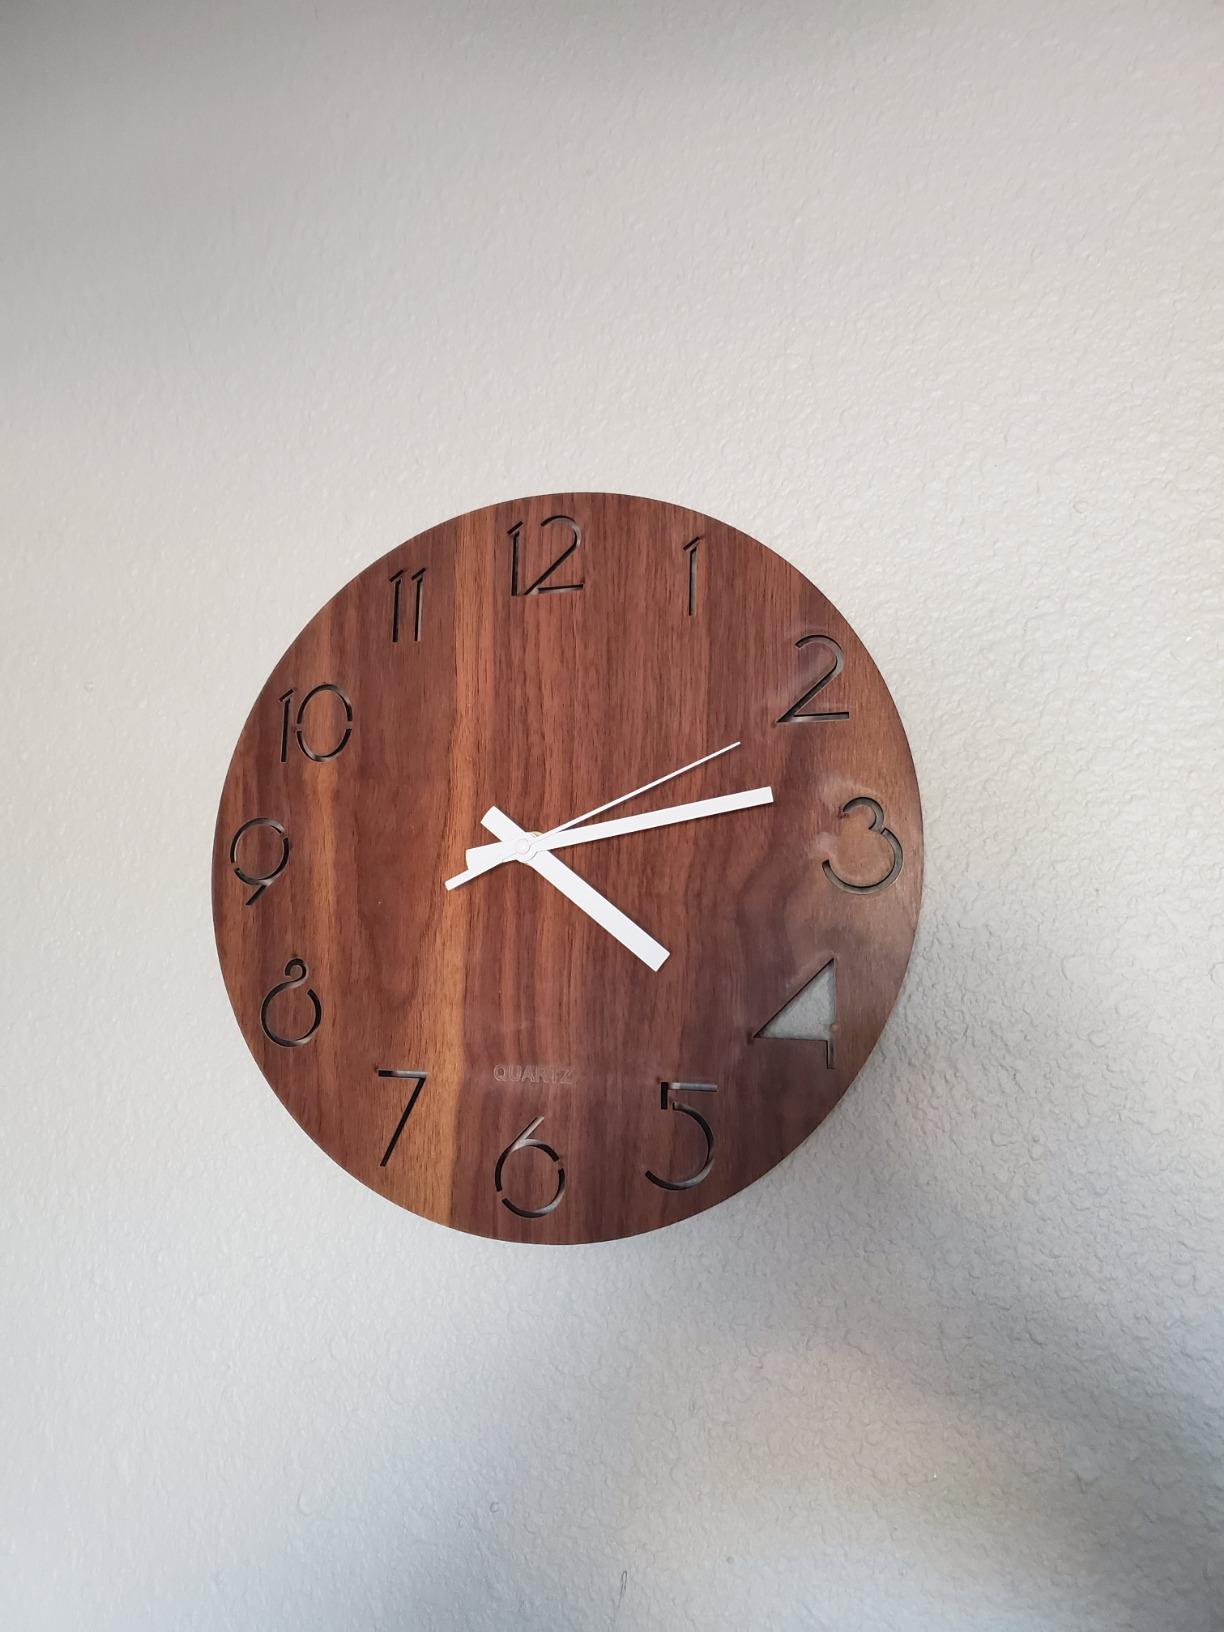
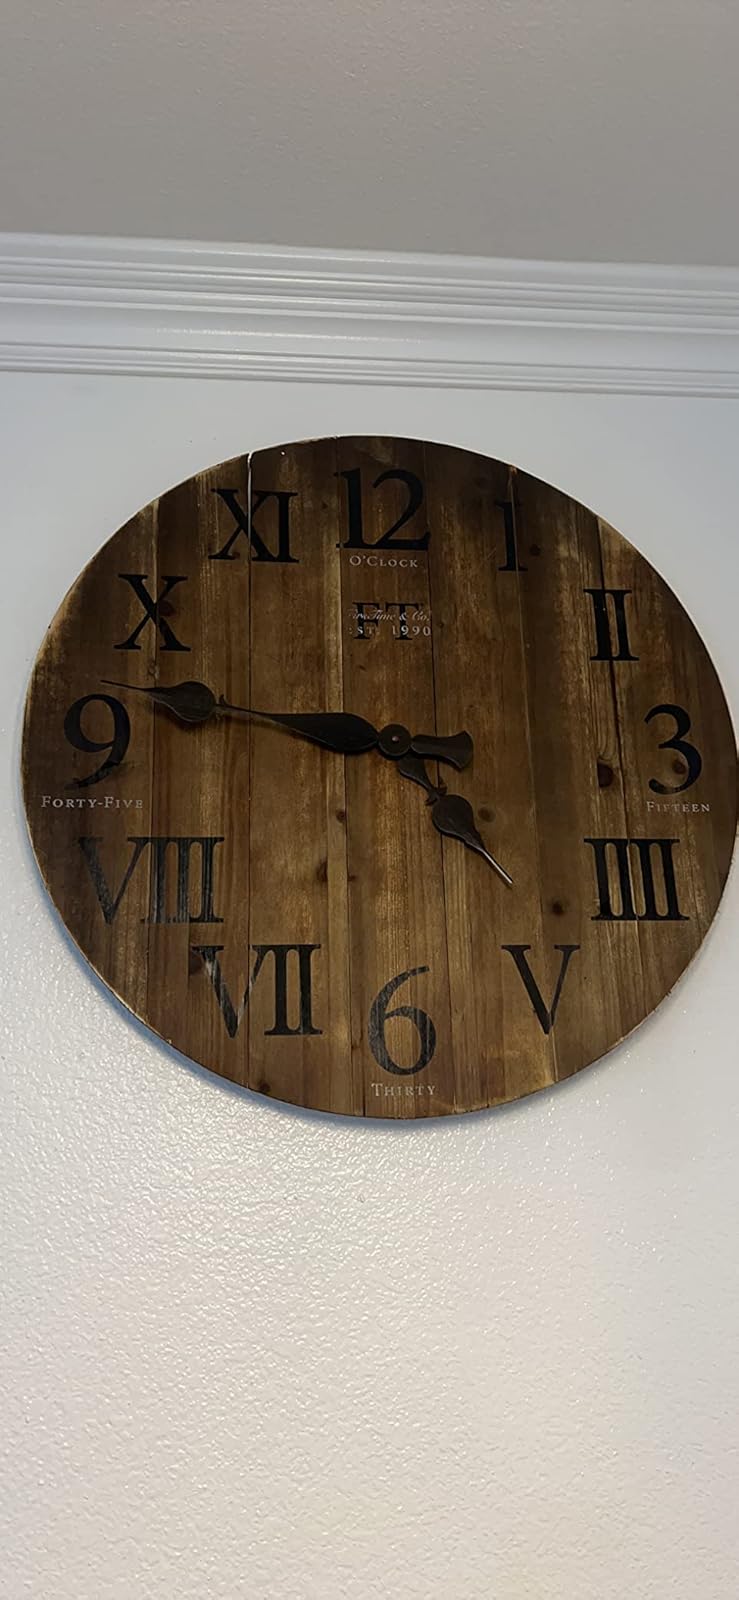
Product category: clock
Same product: no